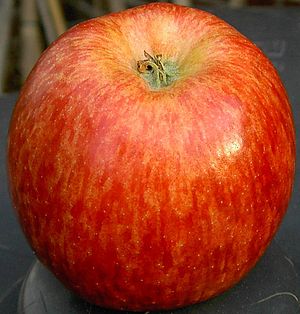
Æble / Æblet som symbol
Billede af æblets blomstende (Red Delicious).
Et æble er frugten af sorter af arten almindelig æble. Botanisk set drejer det sig om en falsk frugt.